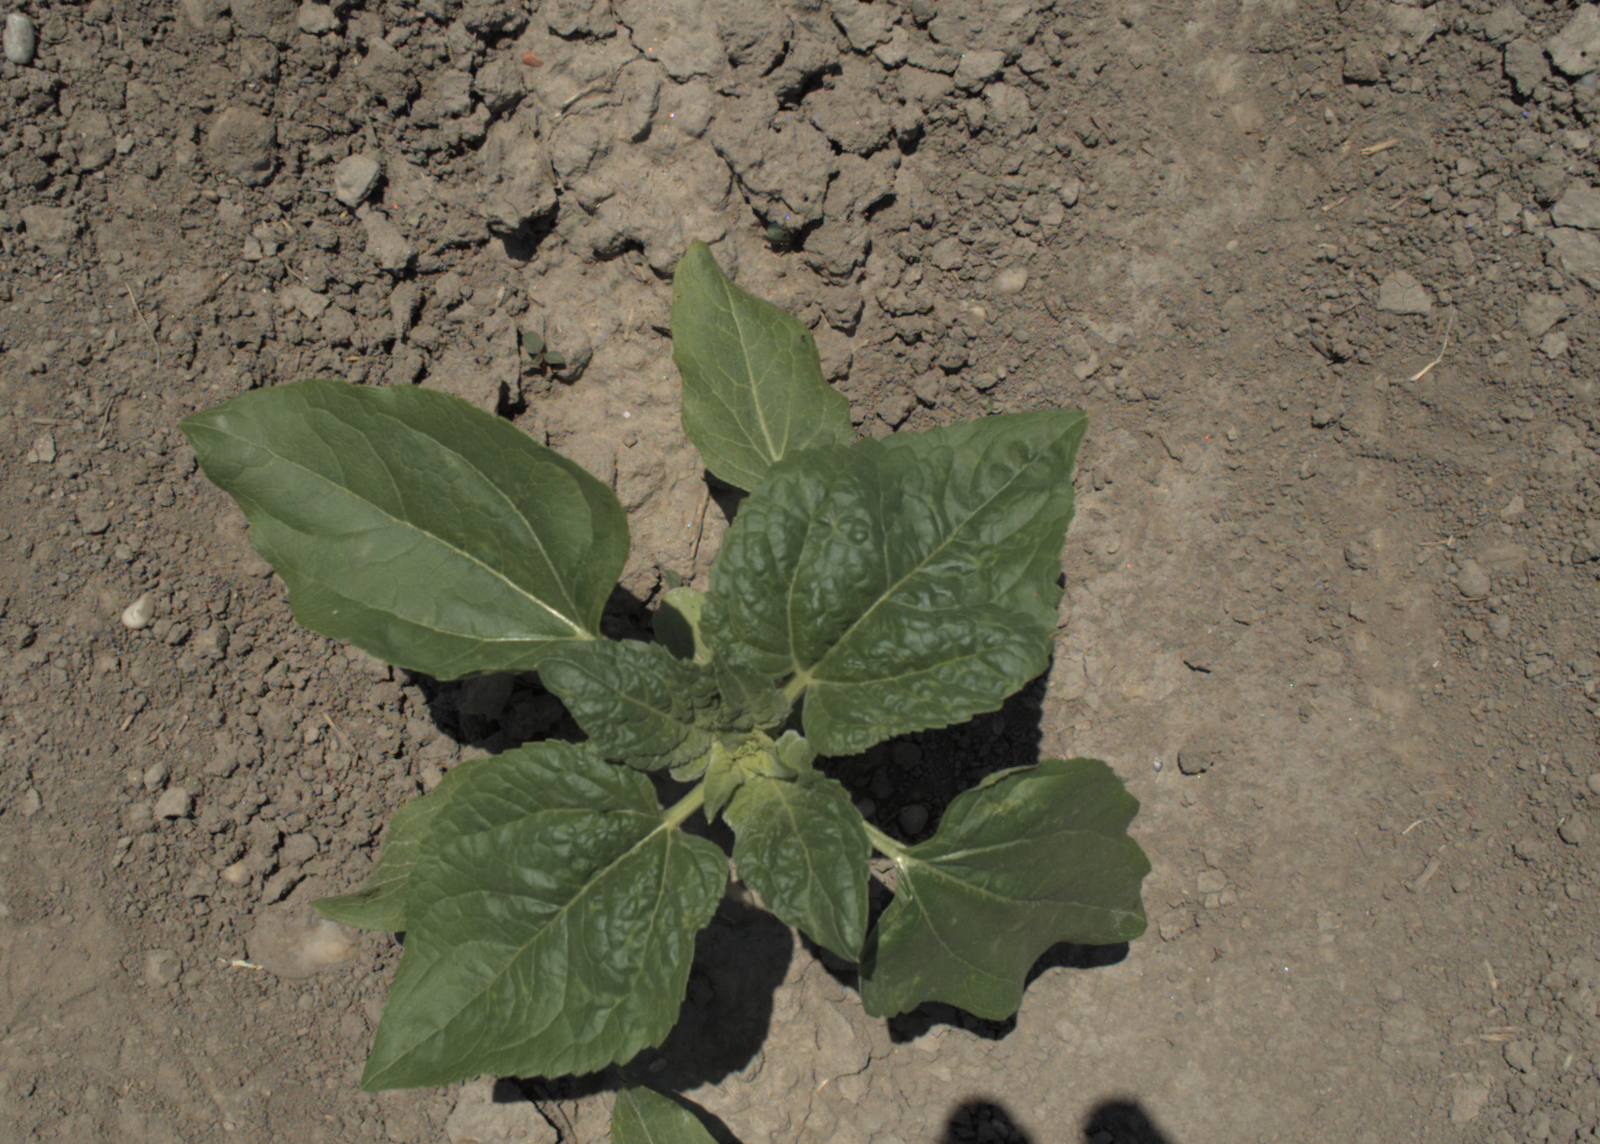
Capture date: 10.06.2021 13:17:51
Weather: sunny
Wind: light
Seeding date: 27.04.2021
Plant canopy height (mm): 797